Thomas Doubleday

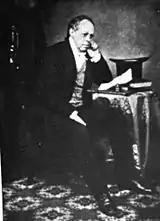
Thomas Doubleday

Thomas Doubleday (February 179018 December 1870) was an English politician and author. He was a keen observer of political events.